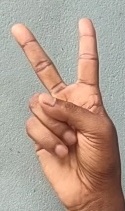
ASL sign: V